KXTA-FM

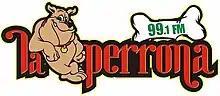
Logo before 93.5 simulcast

On February 4, 2019, KXTA-HD3 changed their format from top 40/CHR as Club 97.5, to bilingual CHR, branded as "LatinX 97.5".